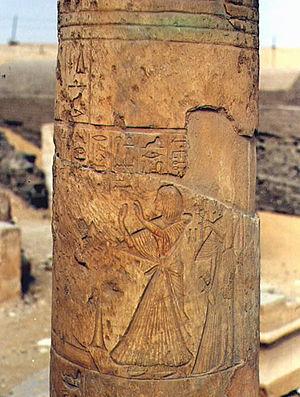
Tia ou Tiya est une princesse égyptienne de la XIXᵉ dynastie, fille de Séthi Iᵉʳ et de Mouttouya et donc sœur aînée du pharaon Ramsès II. Elle n'est mentionnée que sur les monuments datant du règne de Ramsès II.
Tia est le fils d'un noble de haut rang nommé Amonouahsou. Il est le beau-frère et tuteur du jeune Ramsès II et a d'importantes fonctions sous son règne : Gardien du Trésor et Gardien du château d'Amon.